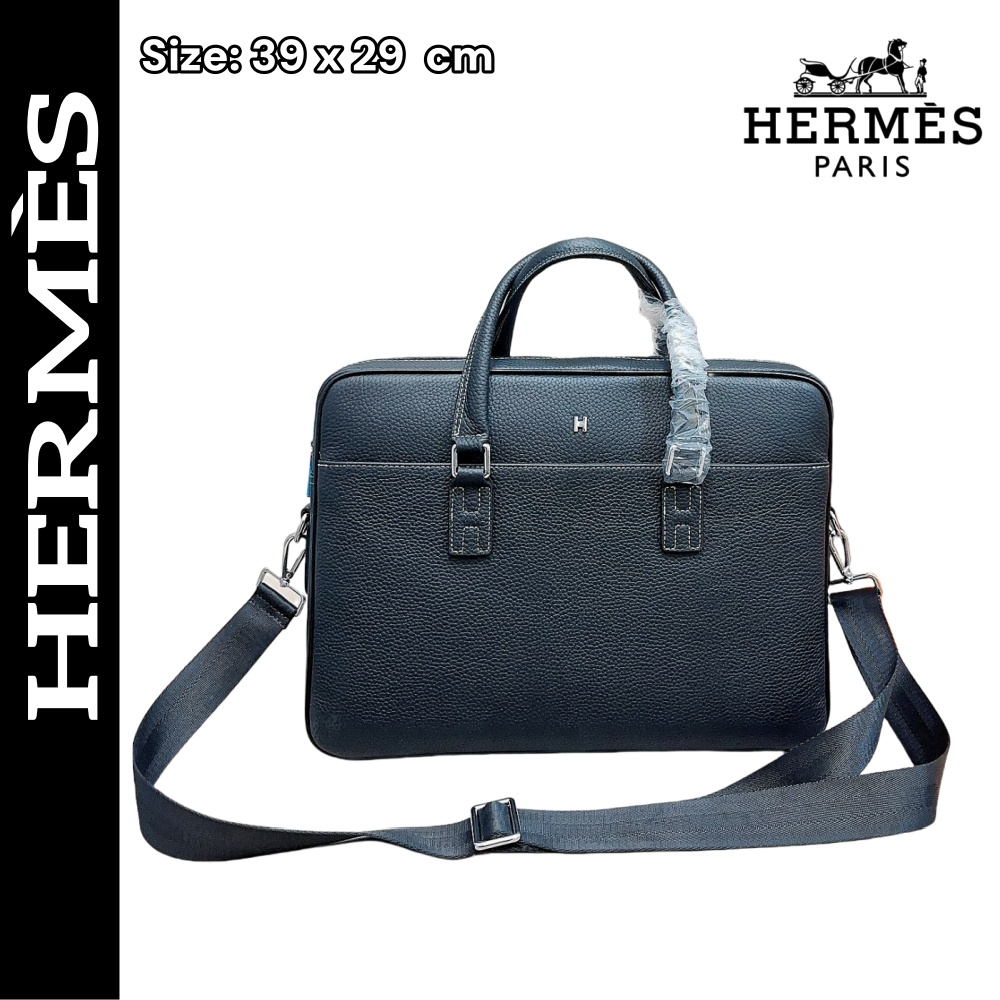
【エルメス】メンズブリーフケースハンドバッグ（送料無料）
Brand: YOMI's OUTLET
Category: Apparel & Accessories > Handbags, Wallets & Cases > Handbags > Satchel Bags